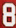
Number: 8